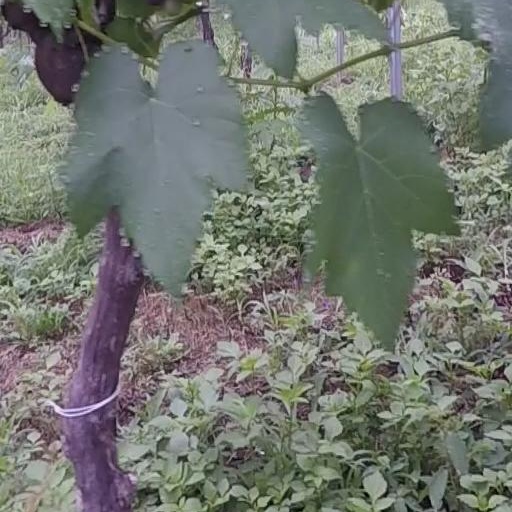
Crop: grape